George Gawler

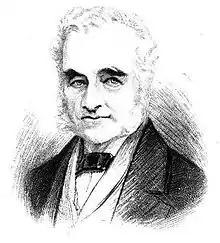
George Gawler

Gawler spent his last years at Southsea, where he died of pneumonia on 7 May 1869. He was buried at Portsmouth.